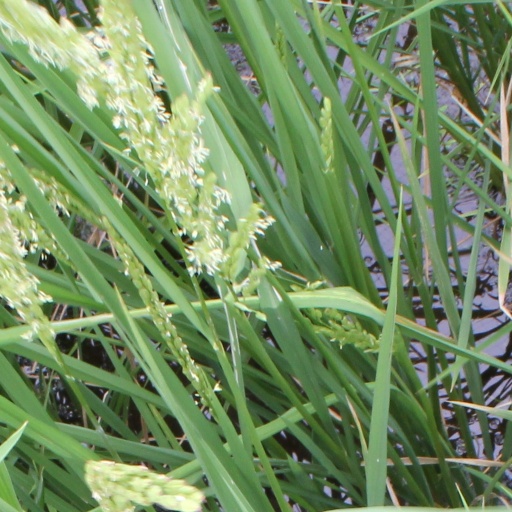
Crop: rice